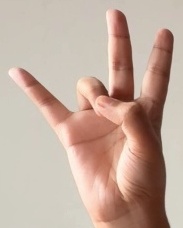
ASL sign: 7